Religion in the Netherlands

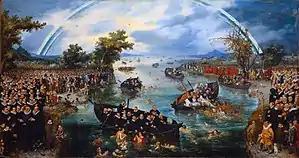
"Fishing for Souls" ("Zielenvisserij"), Adriaen Pietersz. van de Venne, 1614, (Rijksmuseum), a satirical allegory of Protestant-Catholic struggles for souls during the Dutch Revolt. On the left are the Protestants including the princes Maurits and Frederik Hendrik. Protestants are fishing in the foreground; their nets are marked with Fides, Spes and Caritas. On the right are Catholics including archdukes Albert and Isabella, Spinola, and Pope Paul V carried by cardinals. A bishop and his Catholic priests are fishing in the boat for people.

Since 1880 the major religions began to decline as secularism, socialism and liberalism grew; in the 1960s and 1970s Protestantism and Catholicism began to decline at a rapid rate. The major exception is Islam, which grew considerably largely as a result of immigration. In 2013, a Catholic became queen consort.